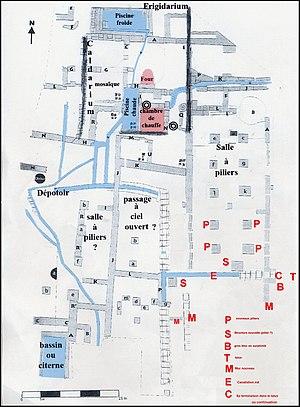
Plan d'ensemble actuel du site gallo-romain de Vivios (Lespignan, ouest de l' Hérault). Le réseau des canalisations est en bleu (M.Clavel-Lévêque). Les parties rajoutées au sud-est et indiquées en rouge sont de découverte récente (A.Lopez,2018).
La villa de Vivios est une villa romaine située dans la commune française de Lespignan, dans le département de l’Hérault. Au point de vue étymologique, le nom dériverait soit du latin bivium pour bifurcation, soit de Viviers qui désignait, au XVIIIᵉ siècle, un chemin du voisinage et pourrait orienter aussi vers une hypothèse fonctionnelle.